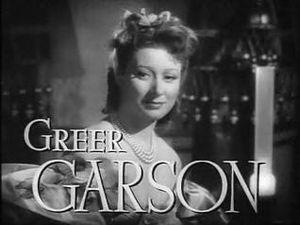
Orgueil et Préjugés est un film américain réalisé par Robert Z. Leonard, sorti en juillet 1940 aux États-Unis.